High priest

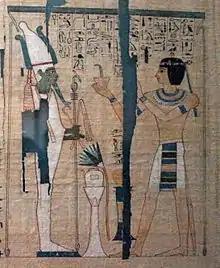
Pinedjem II as High Priest of Amun in Thebes. From his "Book of the Dead"

In ancient Egypt, a high priest was the chief priest of any of the many gods revered by the Egyptians.